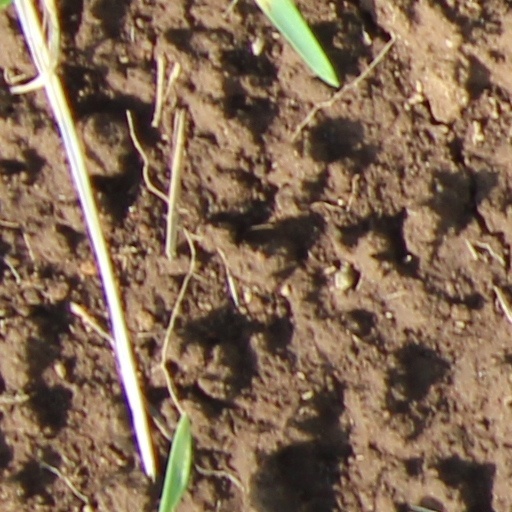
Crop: wheat